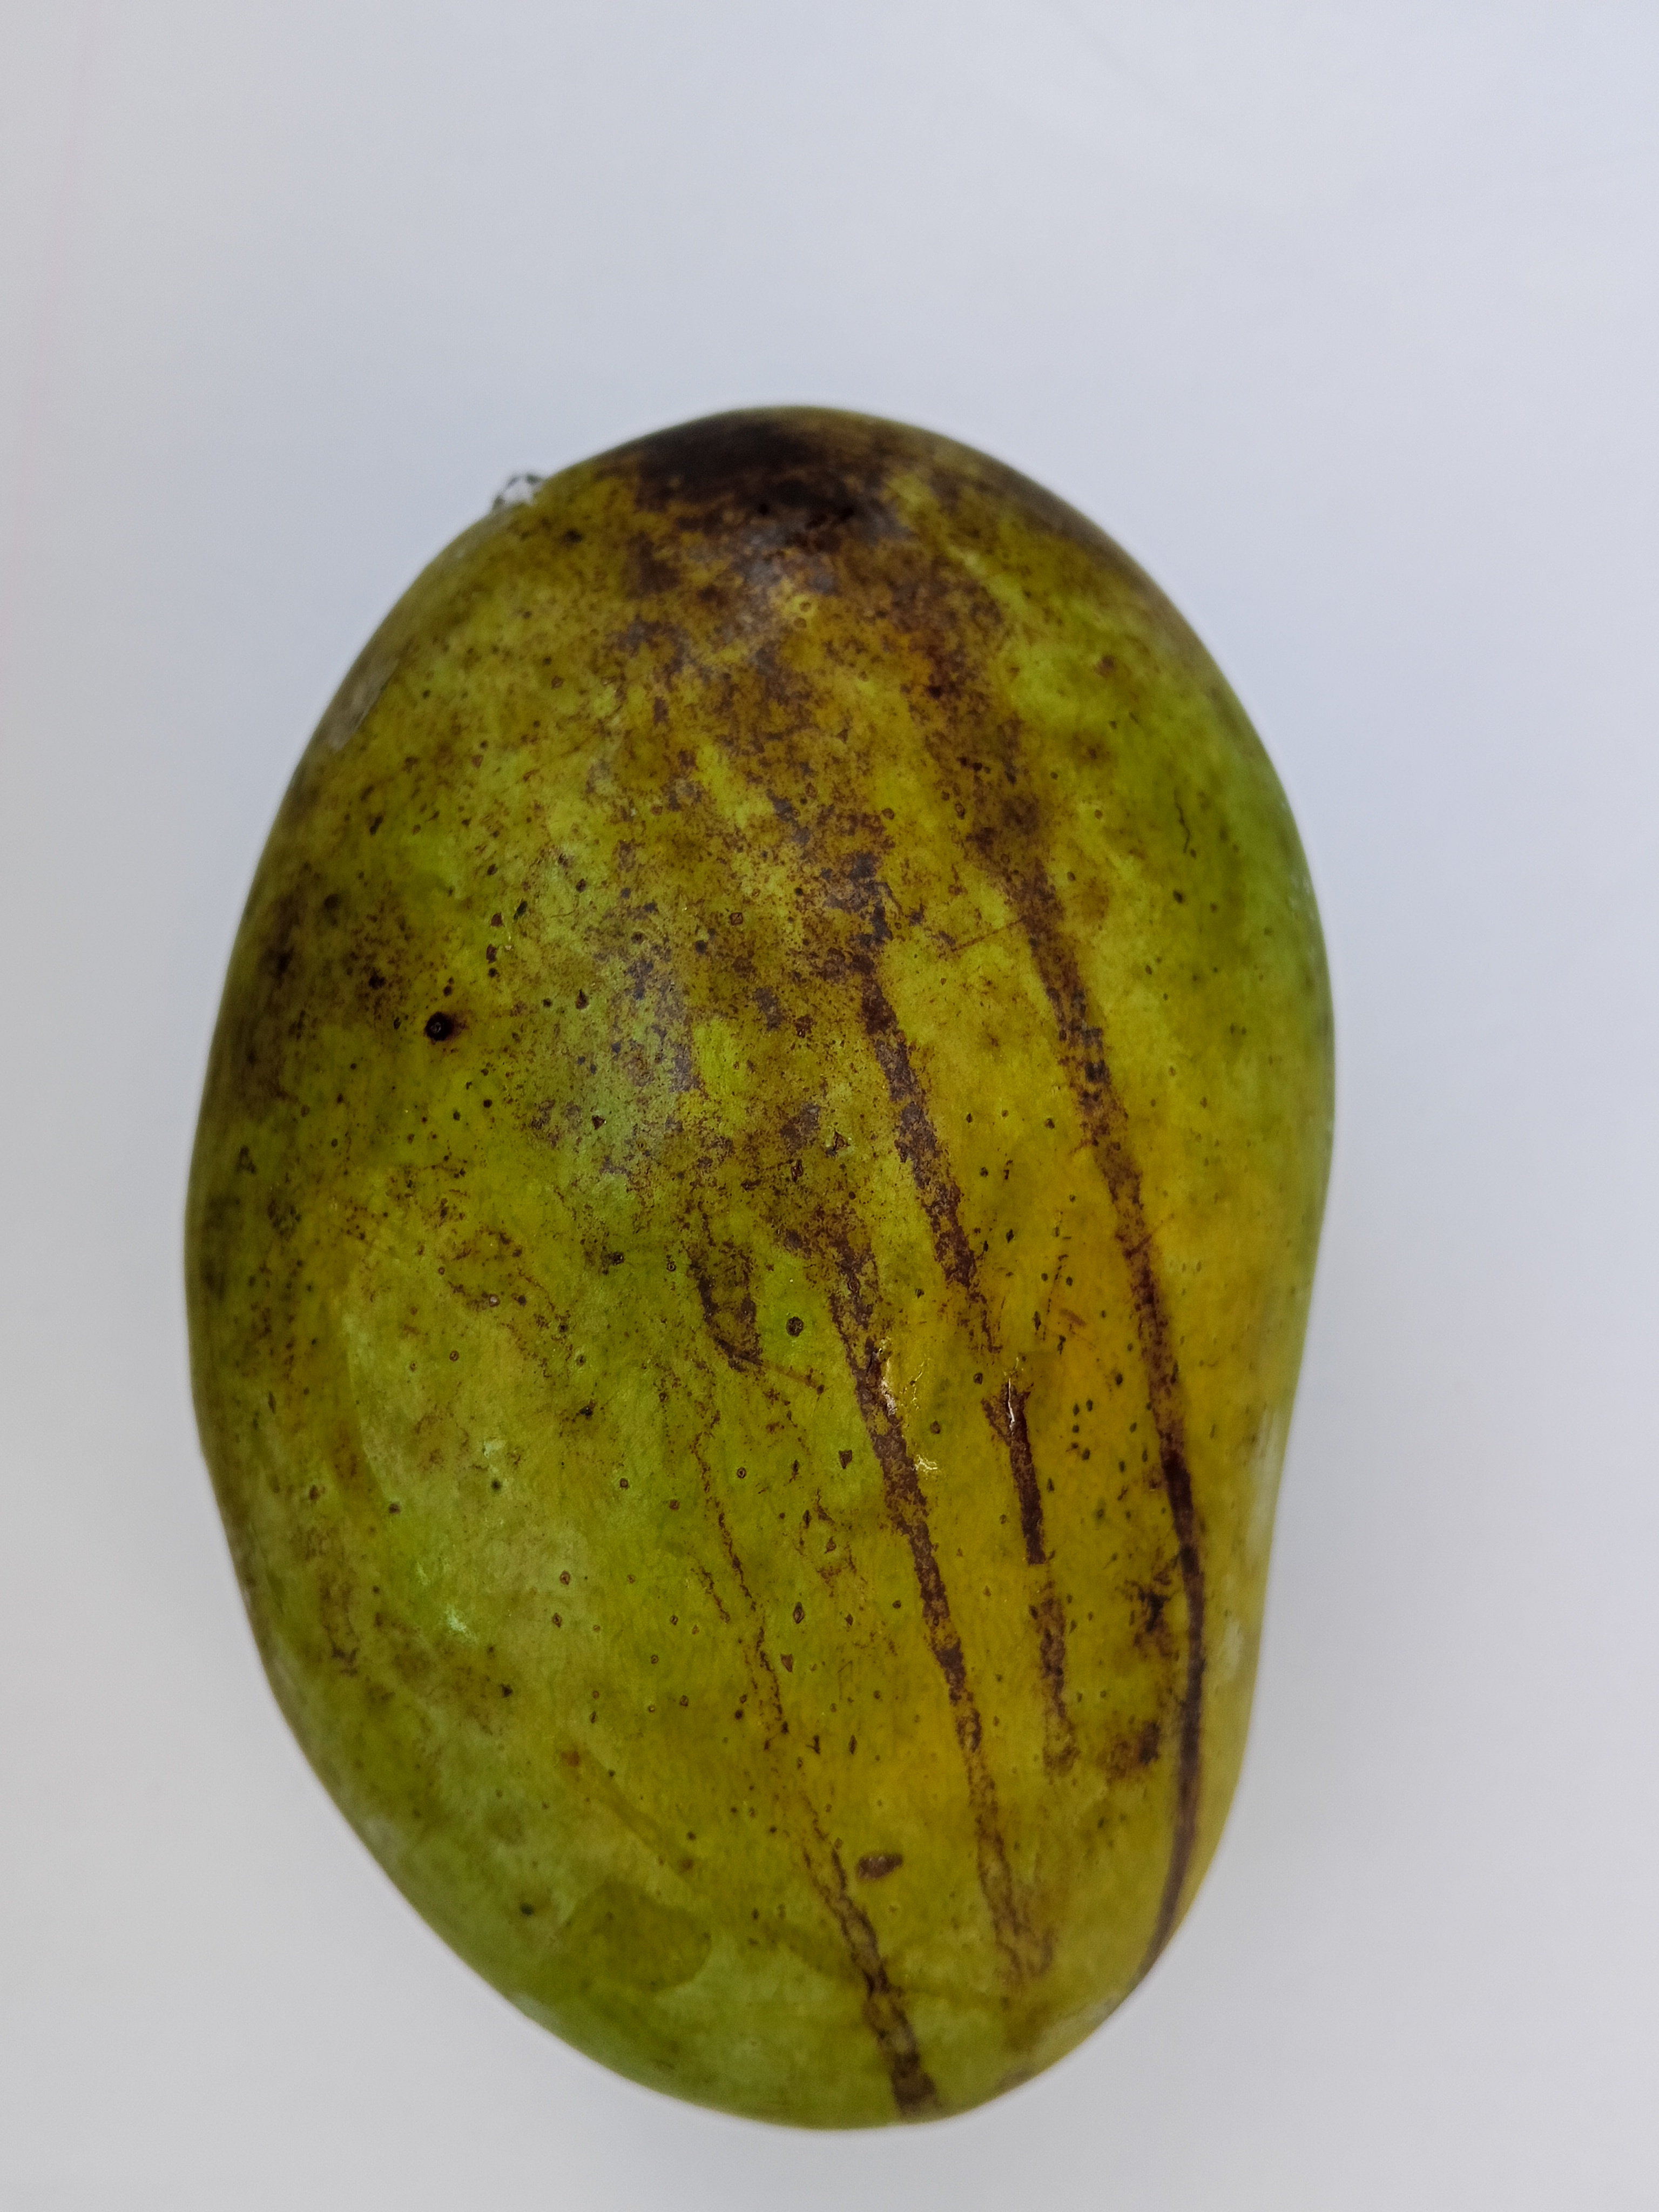
Mango variety: Fazli